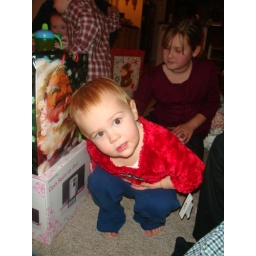
Audrey posing in her red shirt